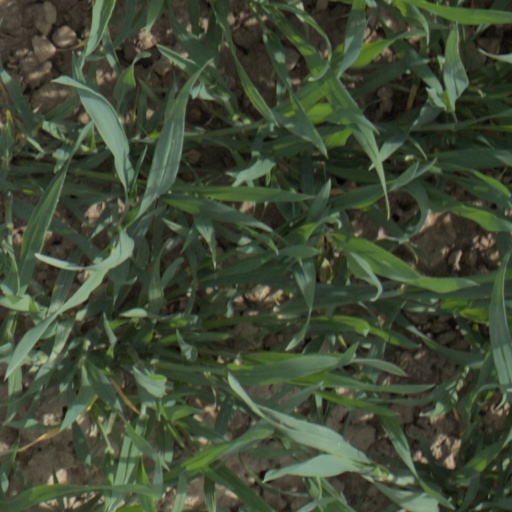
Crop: wheat